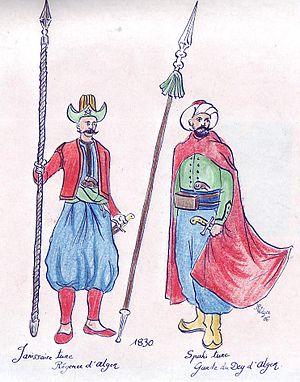
Les spahis sont à l'origine un corps de cavalerie traditionnel du dey d'Alger, d'inspiration ottomane. Corps de prestige, il est ensuite, après la conquête de l'Algérie par la France, intégré à l'Armée d'Afrique qui dépendait de l’armée de terre française. Le modèle des corps de cavalerie spahis inspire ensuite celui d'autres corps en France métropolitaine et dans d'autres pays sous domination française.
Le caftan est un vêtement porté dans diverses régions à travers le monde, au Moyen-Orient, au Maghreb et aussi en Asie centrale, Perse, Empire moghol sous la dynastie fondée par Babur, certains États indépendants de l'actuelle Italie comme la République de Venise, l'empire omeyyade et Empire ottoman. Le terme recouvre en effet une grande variété de tuniques longues existant ou ayant existé à différentes époques.
Cet article relate les faits saillants de l'histoire de l'époque moderne de l'Algérie.